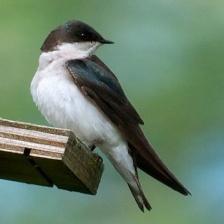
Species: TREE SWALLOW
Scientific name: TACHYCINETA BICOLOR